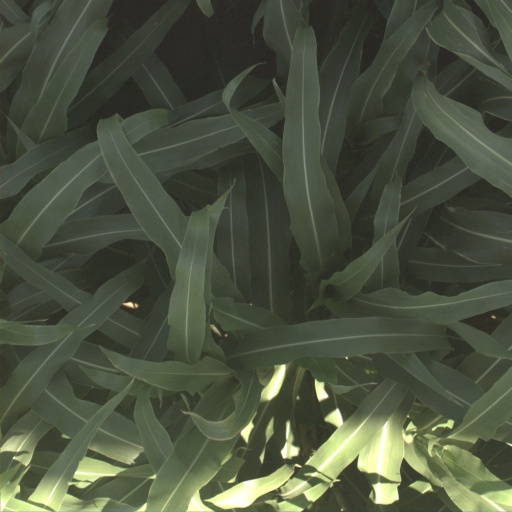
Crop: sorghum